Tegel Prison

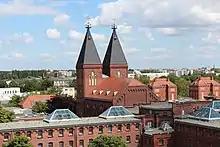
Penitentiary II and the institutional church

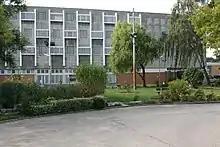
The view of the building of the social therapeutic institution in prison

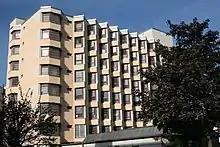
The view of Penitentiary V of Tegel prison

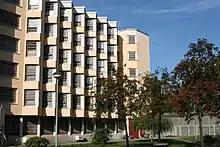
Prison VI of Tegel

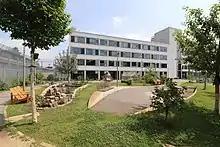
The closed area of the facility for the execution of preventive detention in Tegel Prison

On 26 July 1896, construction of the prison began and on 1 October 1898, the first inmates were admitted. At that time, the prison was called the "Tegel Royal Penitentiary". In 1902, all buildings inside the perimeter wall were completed, and in 1906 the buildings outside were completed as well. In 1916, Custody House I became a military prison; the supervisory staff in this wing was provided by the military. In 1918, the prison was renamed "Tegel Penitentiary", and in 1931, Custody III was also converted into a military prison.